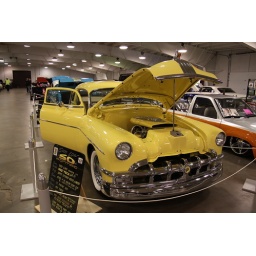
car show by the street machines of rochester, n.y.